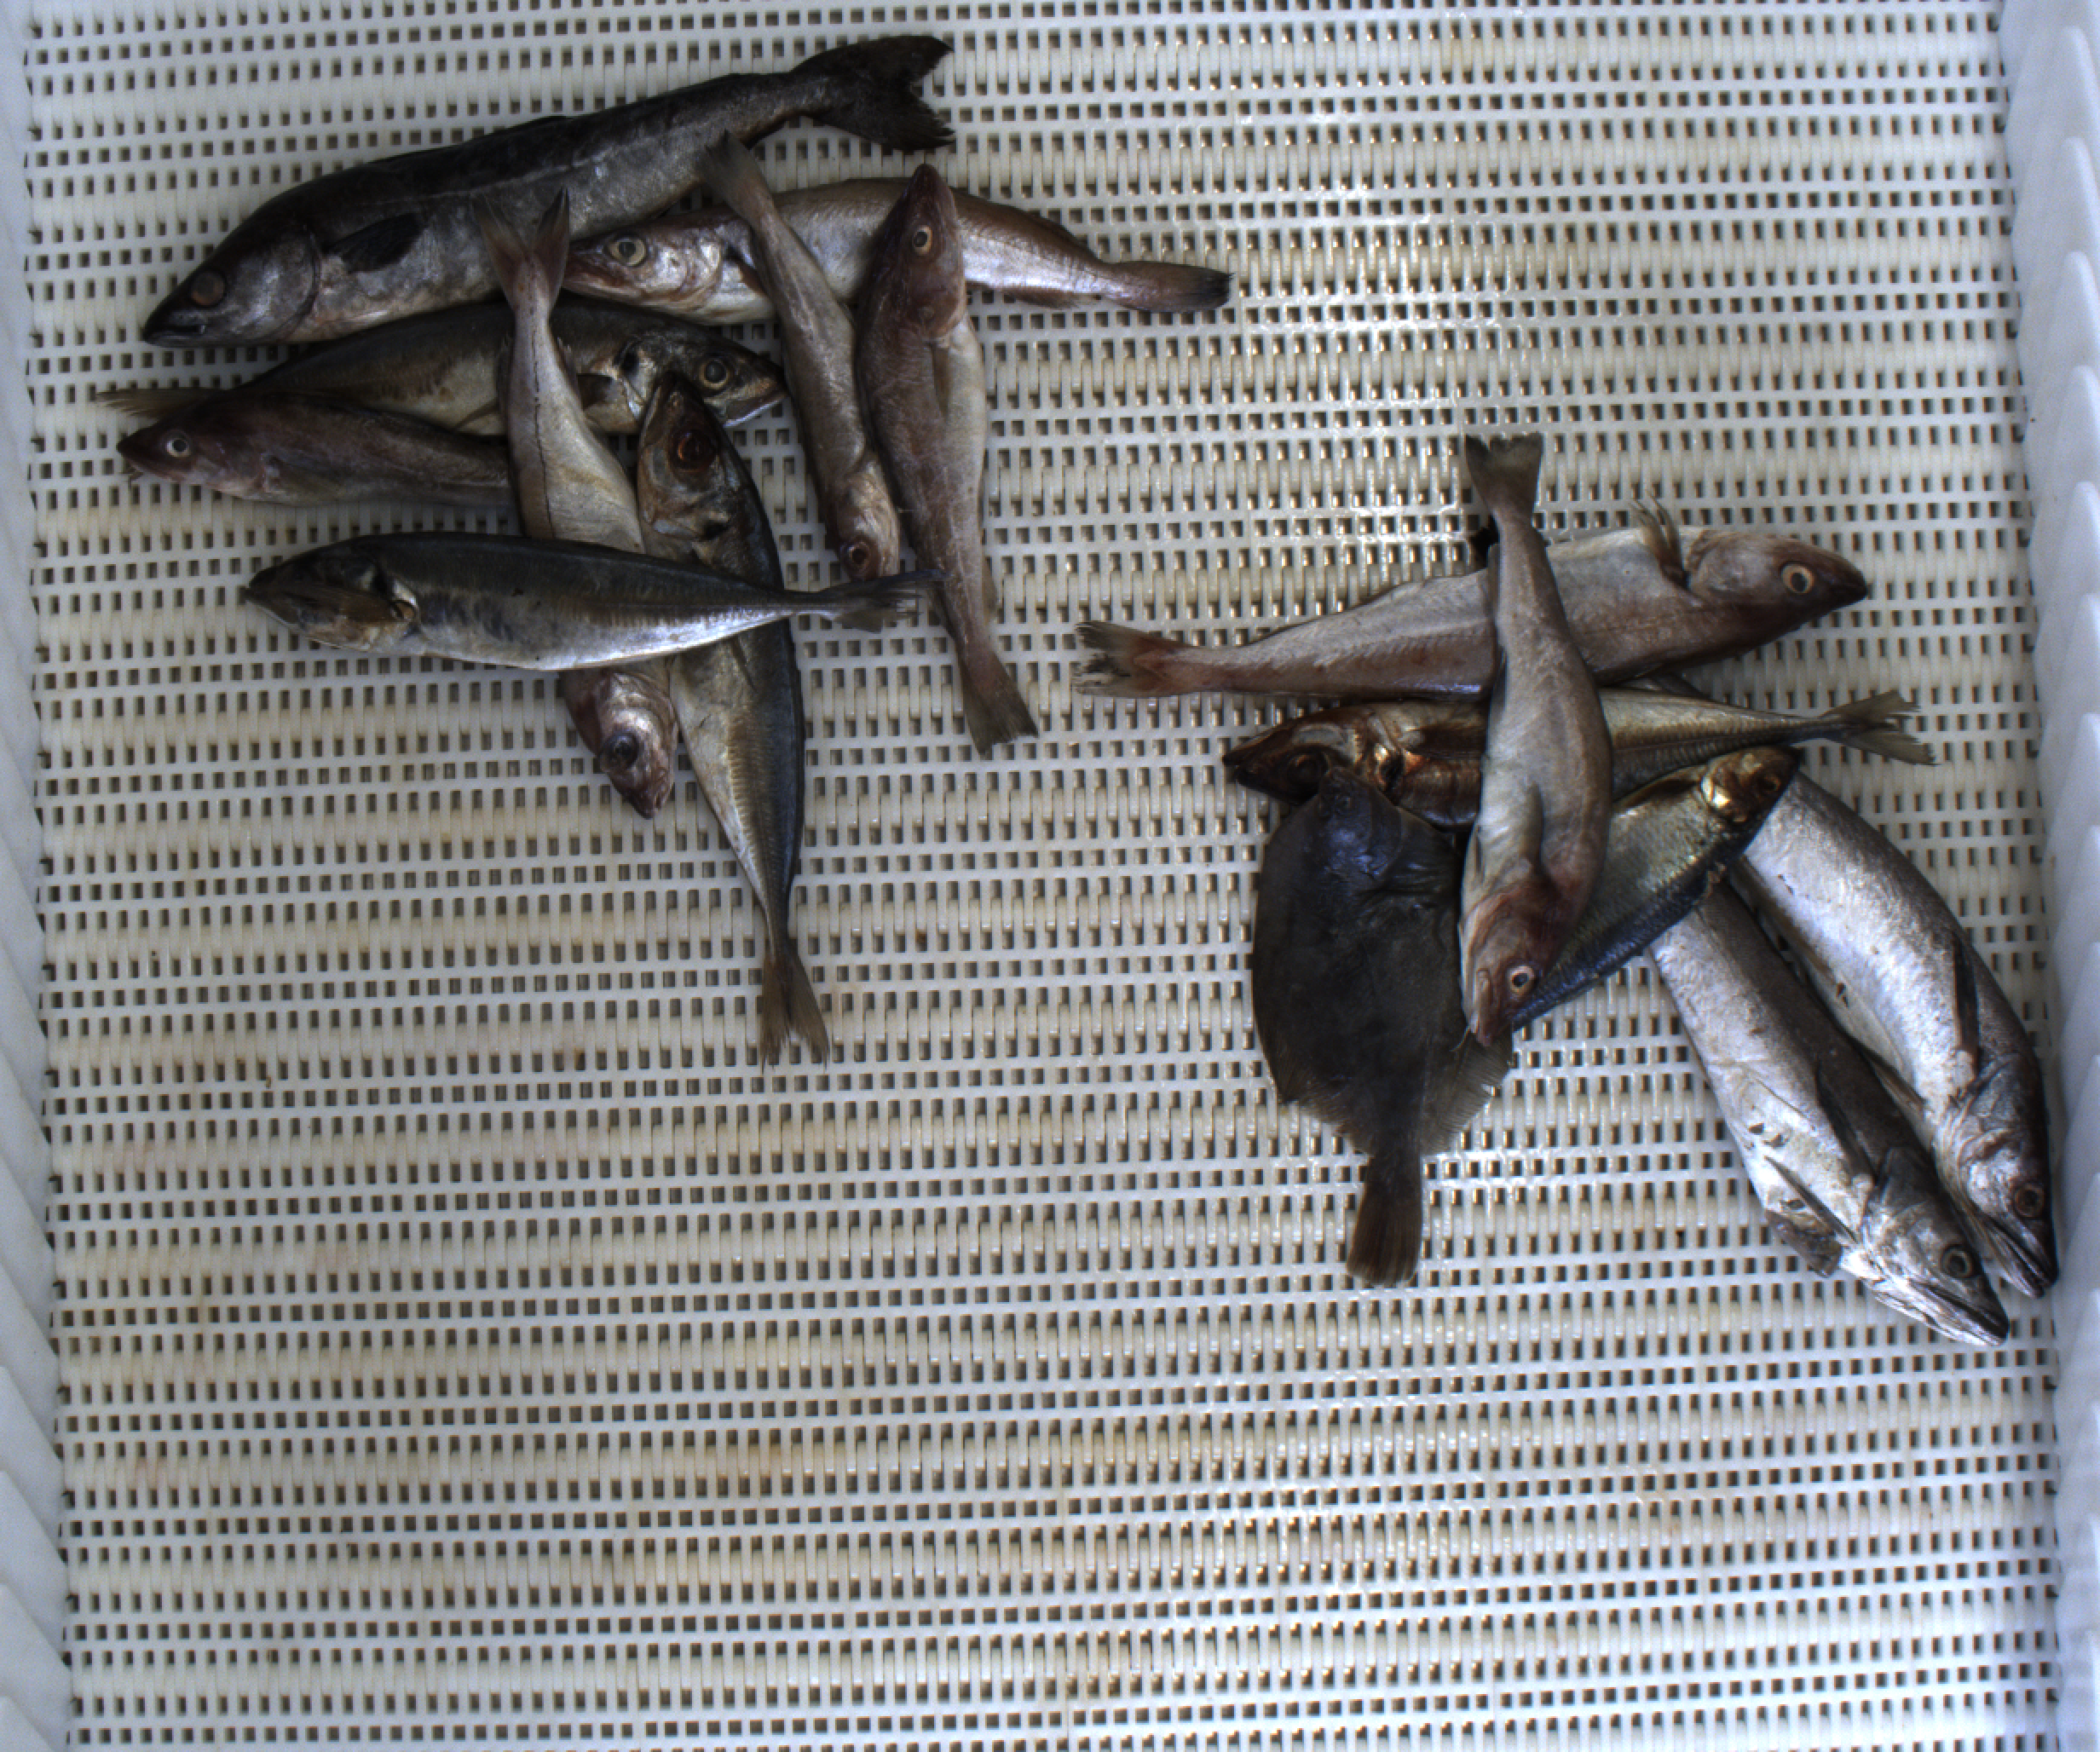
Total fish: 16
Cod: 4
Haddock: 1
Whiting: 2
Hake: 2
Horse mackerel: 4
Saithe: 1
Other: 2